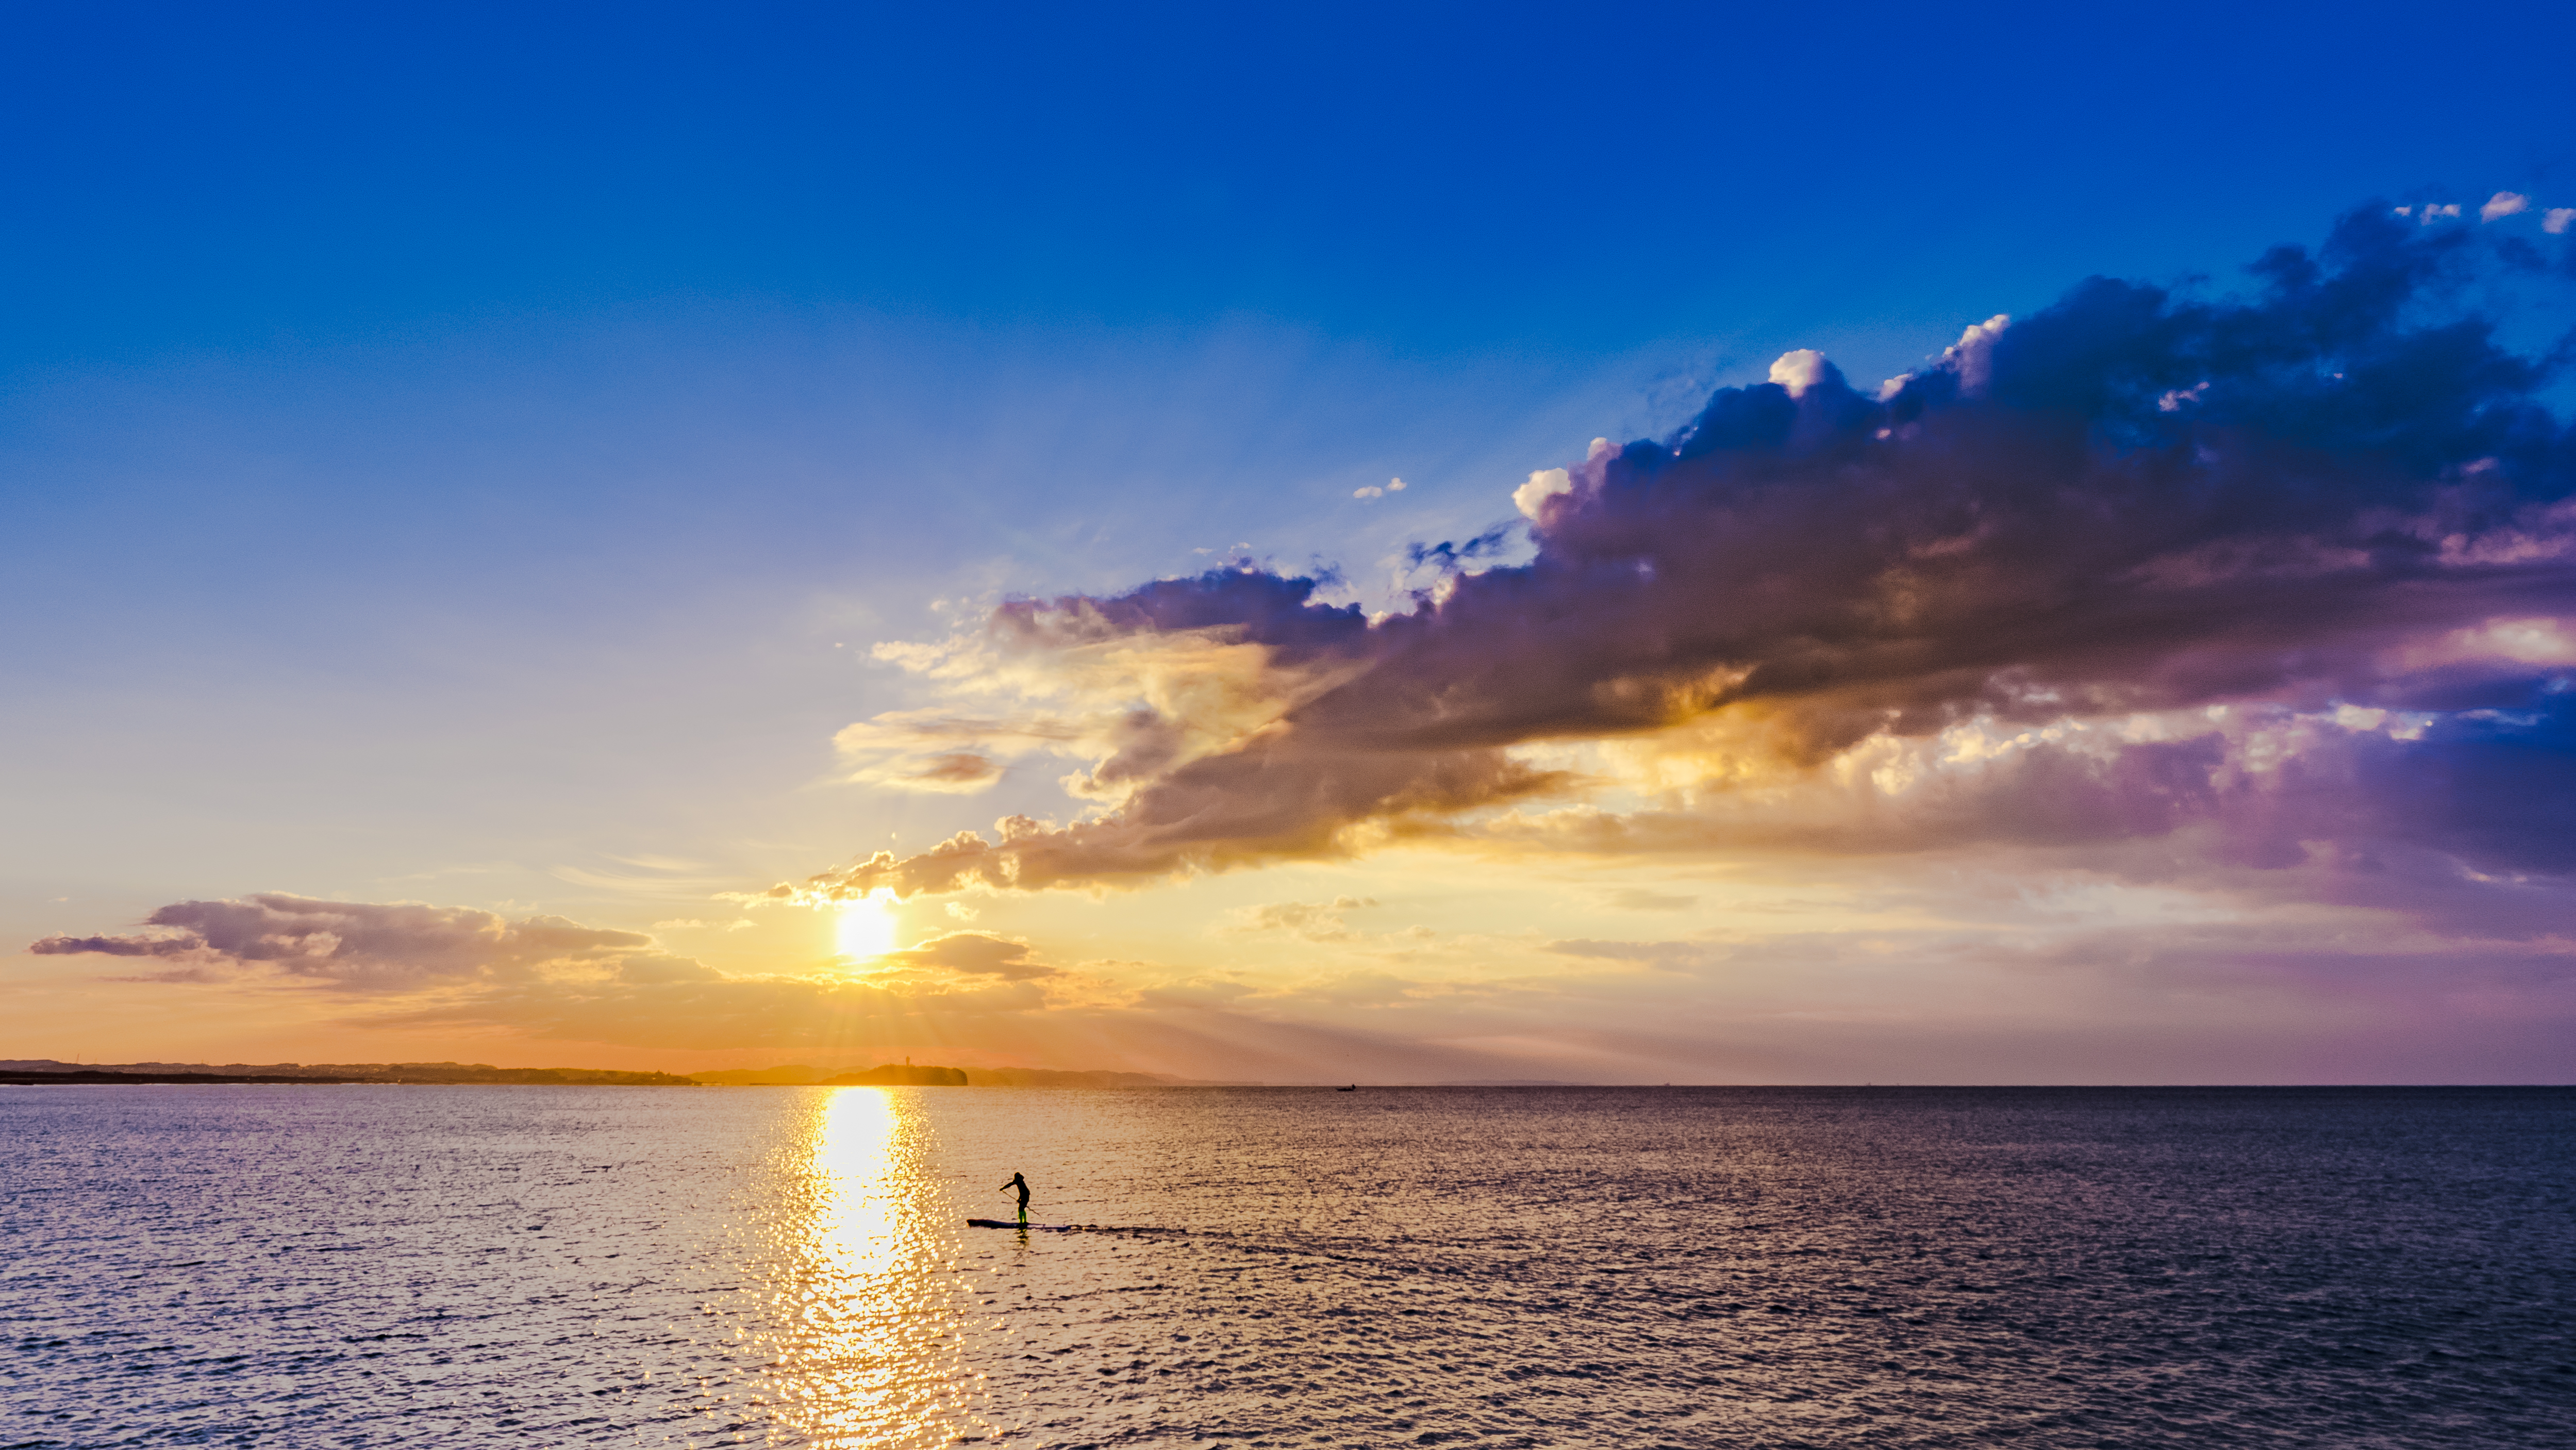
beach, sea, coast, ocean, horizon, cloud, sky, sun, sunrise, sunset, sunlight, morning, shore, wave, dawn, dusk, evening, seascape, bay, blue, clouds, sony, sup, cape, ilce7m2, fe1635mmf4zaoss, morningbeach, enoshima, standuppaddle, afterglow, greatmorningpaddling, wind wave